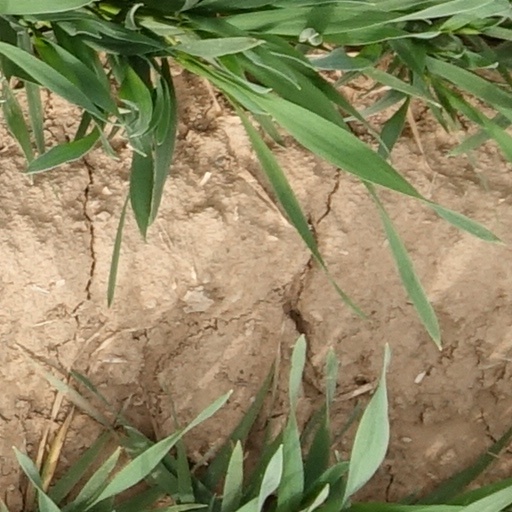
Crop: wheat